Tianjin

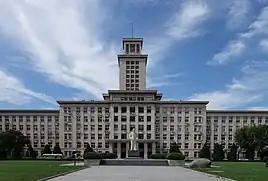
Nankai University

The graph above excludes members of the People's Liberation Army in active service.